Minimum bottleneck spanning tree

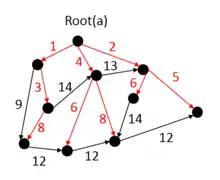
Minimal Bottleneck Spanning Arborescence "G(V,E)"

An arborescence of graph "G" is a directed tree of "G" which contains a directed path from a specified node "L" to each node of a subset "V"′ of . Node "L" is called the root of arborescence. An arborescence is a spanning arborescence if . MBST in this case is a spanning arborescence with the minimum bottleneck edge. An MBST in this case is called a Minimum Bottleneck Spanning Arborescence (MBSA).